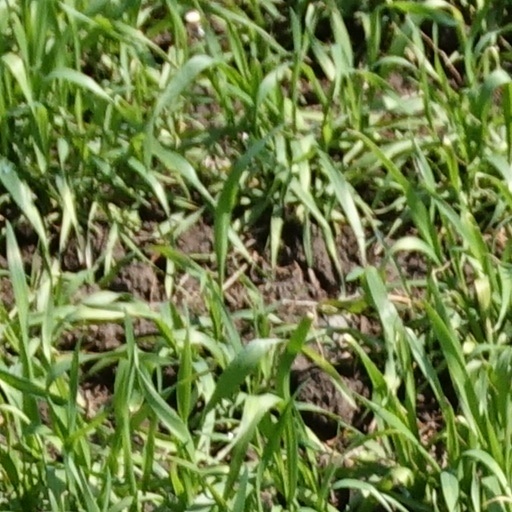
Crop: wheat